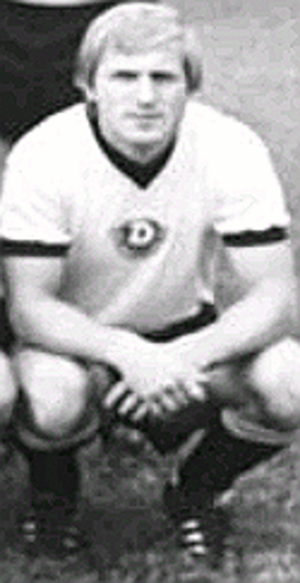
Dieter Riedel, né le 16 septembre 1947 à Gröditz, est un footballeur est-allemand et est actuellement entraîneur au BSC Freiberg.